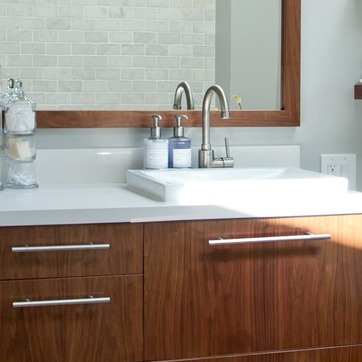
Material: ceramic